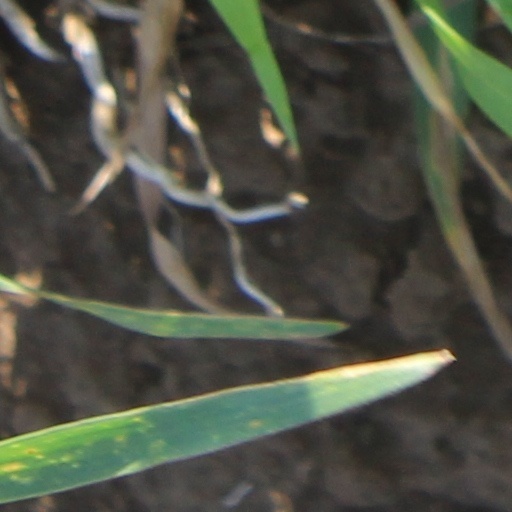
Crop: wheat